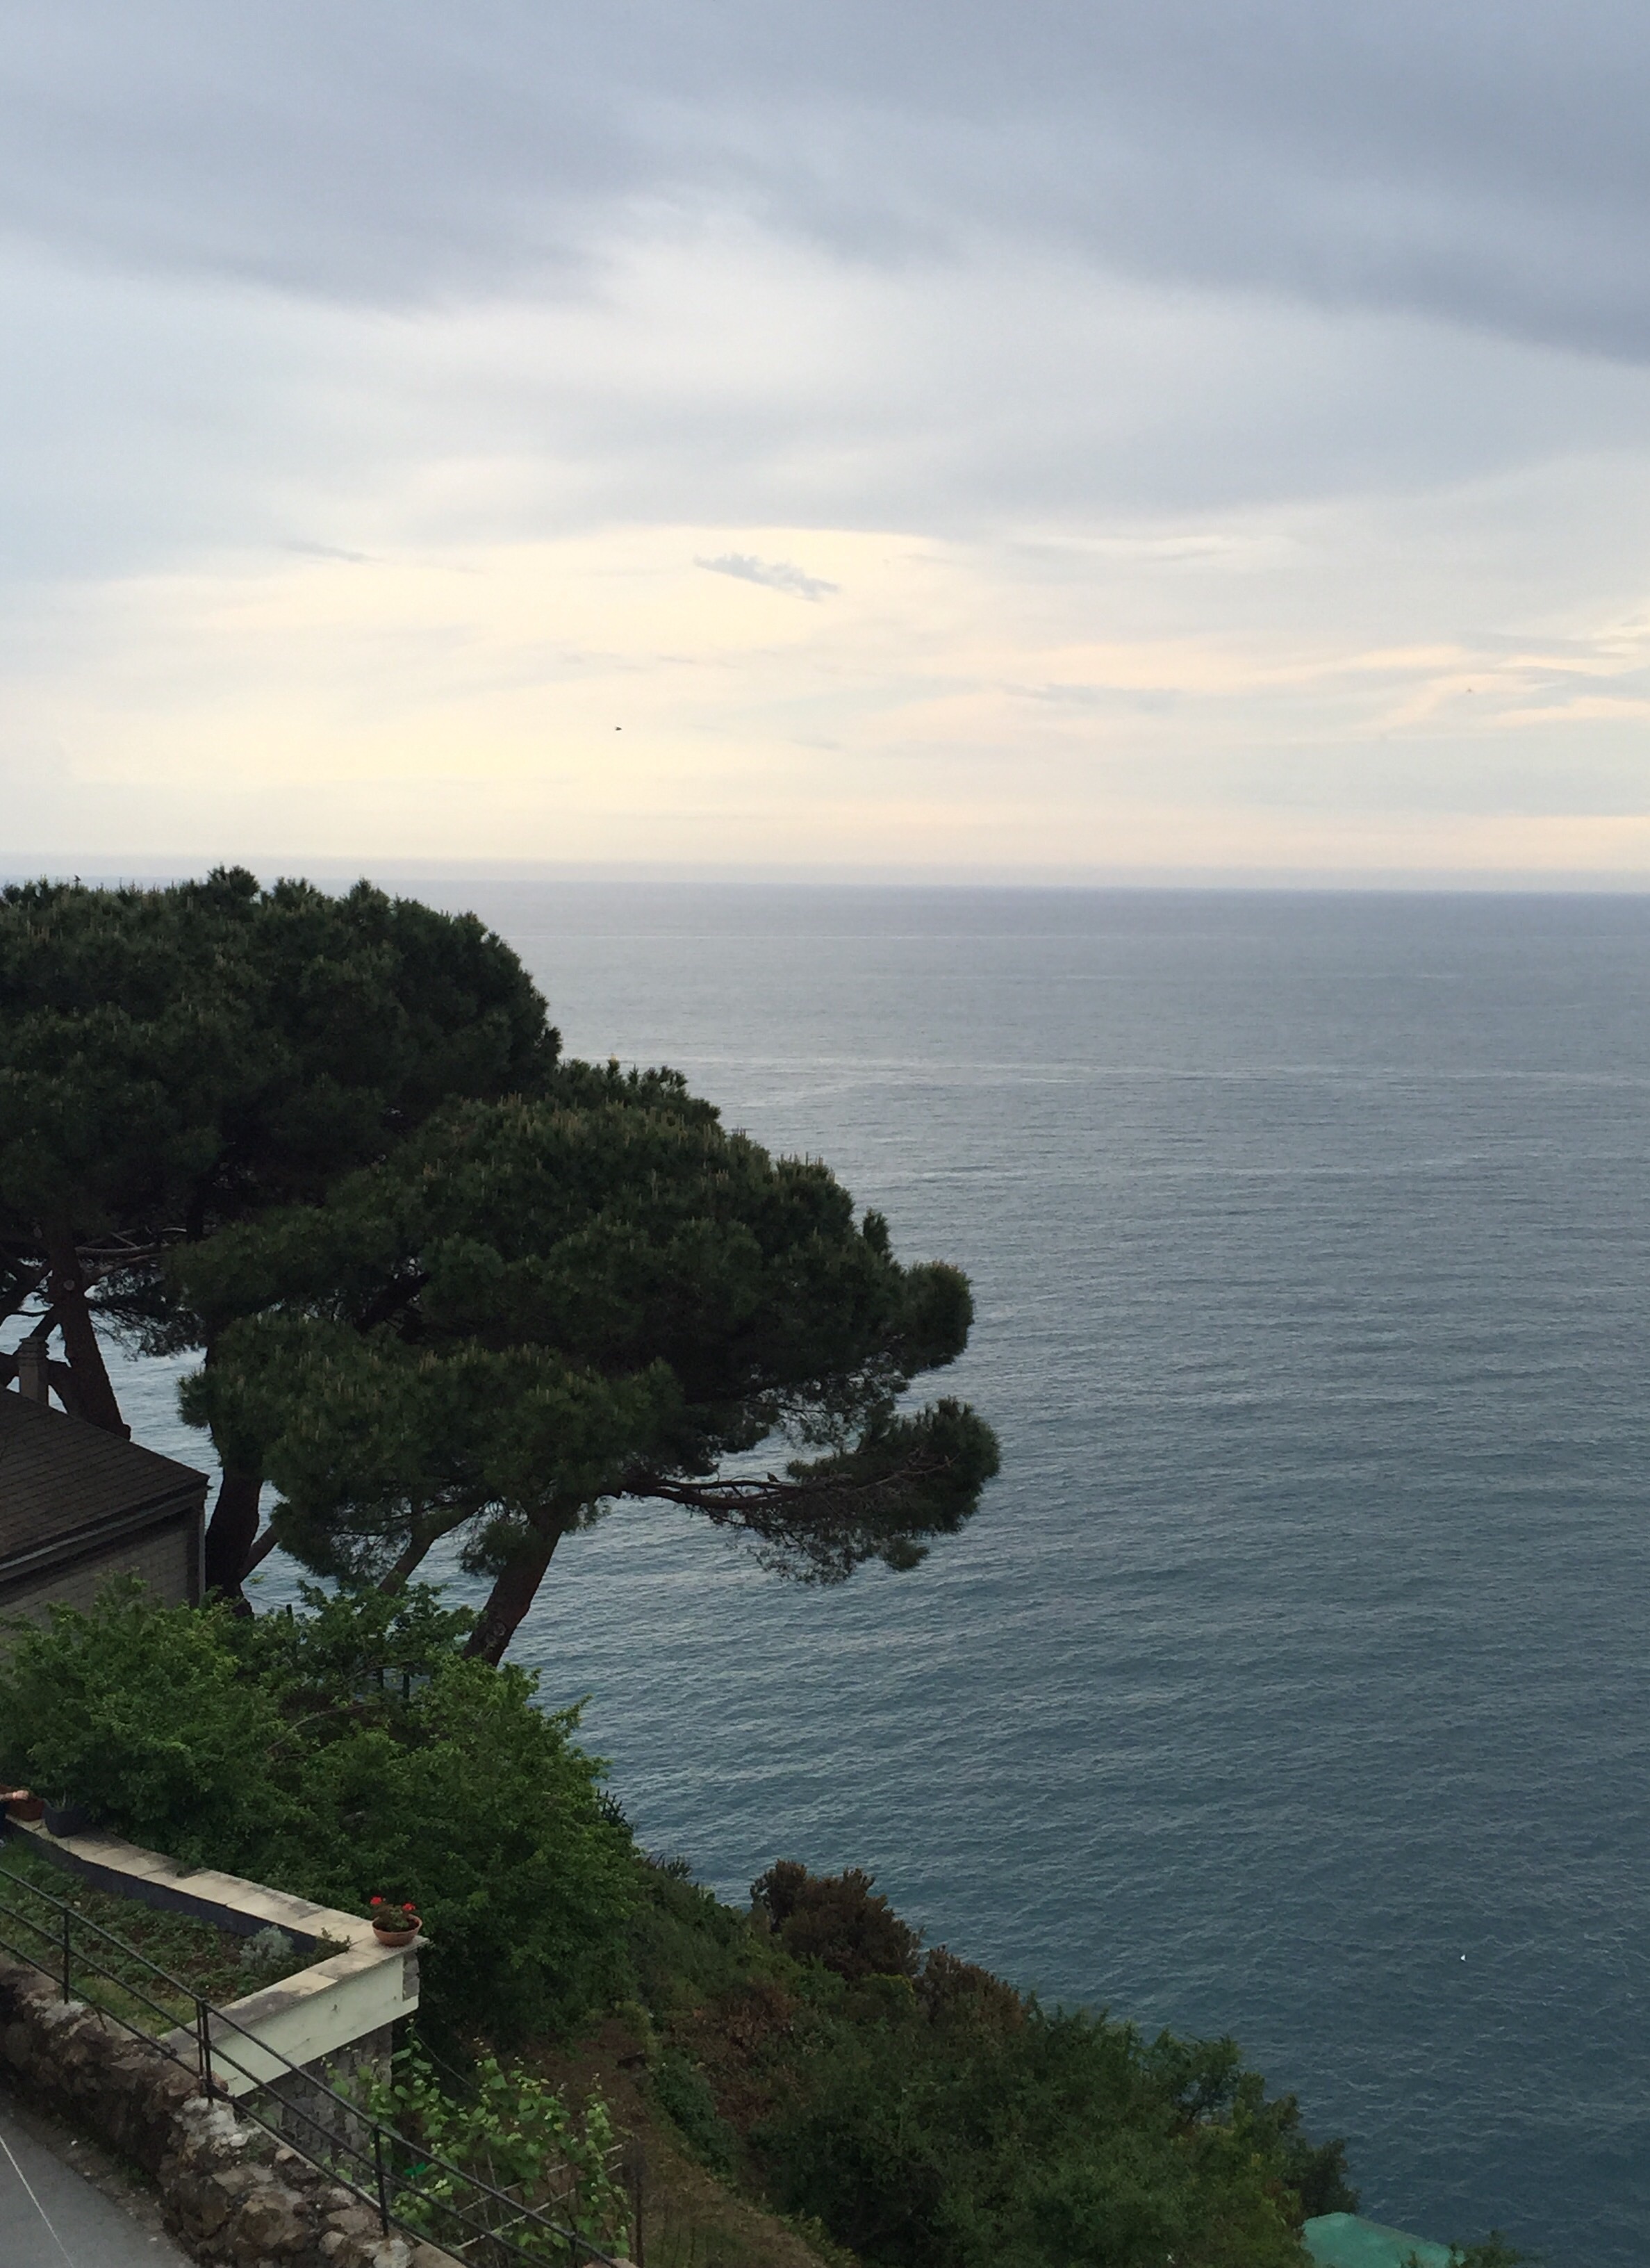
beach, sea, coast, ocean, horizon, cloud, shore, vacation, cliff, cove, tower, bay, terrain, body of water, cape